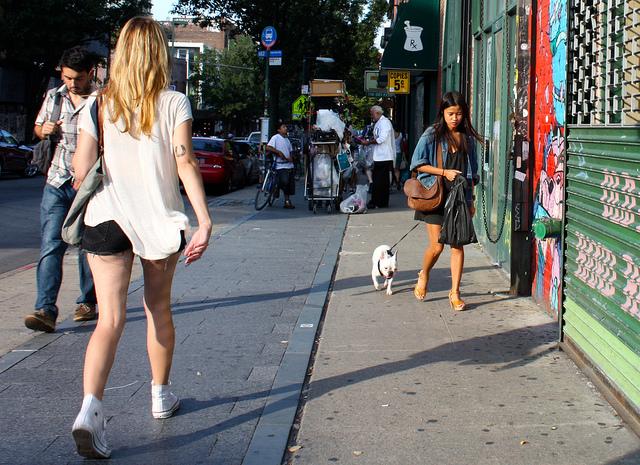
A person walking a dog down a city street.